2007 Utah Utes football team

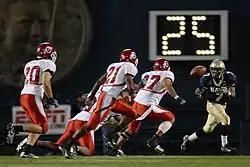
Utah defenders Loma Olevao, Damilyn Tanner, and Mike Wright pursue Reggie Campbell who is catching a pitch

Utah started this game looking for their seventh straight bowl win since 1999. They did just that, led by Quarterback Brian Johnson, who threw and ran for a touchdown to lead the Utes to a 35–32 win. He finished the day going 20–25 for 226 yards and the two touchdowns. Running back Darrell Mack ran for 76 yards on 22 carries and 2 touchdowns. The Midshipmen were led by Quarterback Kaipo-Noa Kaheaku-Enhada who went 7–14 for 122 yards, 2 touchdowns and just 1 interception. Fullback Eric Kettani carried the ball 12 times for 125 yards and 1 touchdown. Utah struck first on a 5-yard Mack run in the 2nd quarter. The Midshipmen then proceeded to score 17 straight points with 11:52 to play in the 3rd quarter. The Utes then struck back with three straight touchdowns including Brian Johnson's 19 yard scramble with 12:47 to go in the fourth quarter to make it 28–17 in favor of the Utes. Kaheaku-Enhada then hooked up with Shun White for a 10-yard pass that made it 28–25. Mack then had a 1-yard run to make it 35–25 with 1:27 to play. Kaheaku-Enhada then found Zerbin Singleton with 00:57 to play to make it 35–32. Navy then converted the onside kick. Utah safety Joe Dale then intercepted Kaheaku-Enhada to seal the Ute win.